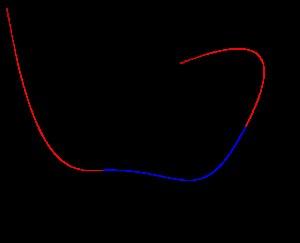
En mathématiques, une B-spline est une combinaison linéaire de splines positives à support compact minimal. Les B-splines sont la généralisation des courbes de Bézier, elles peuvent être à leur tour généralisées par les NURBS.